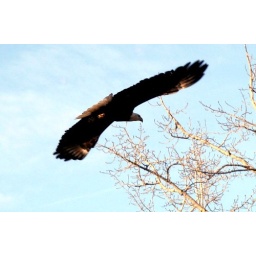
The Bald Eagle flies along the river by our house every day.